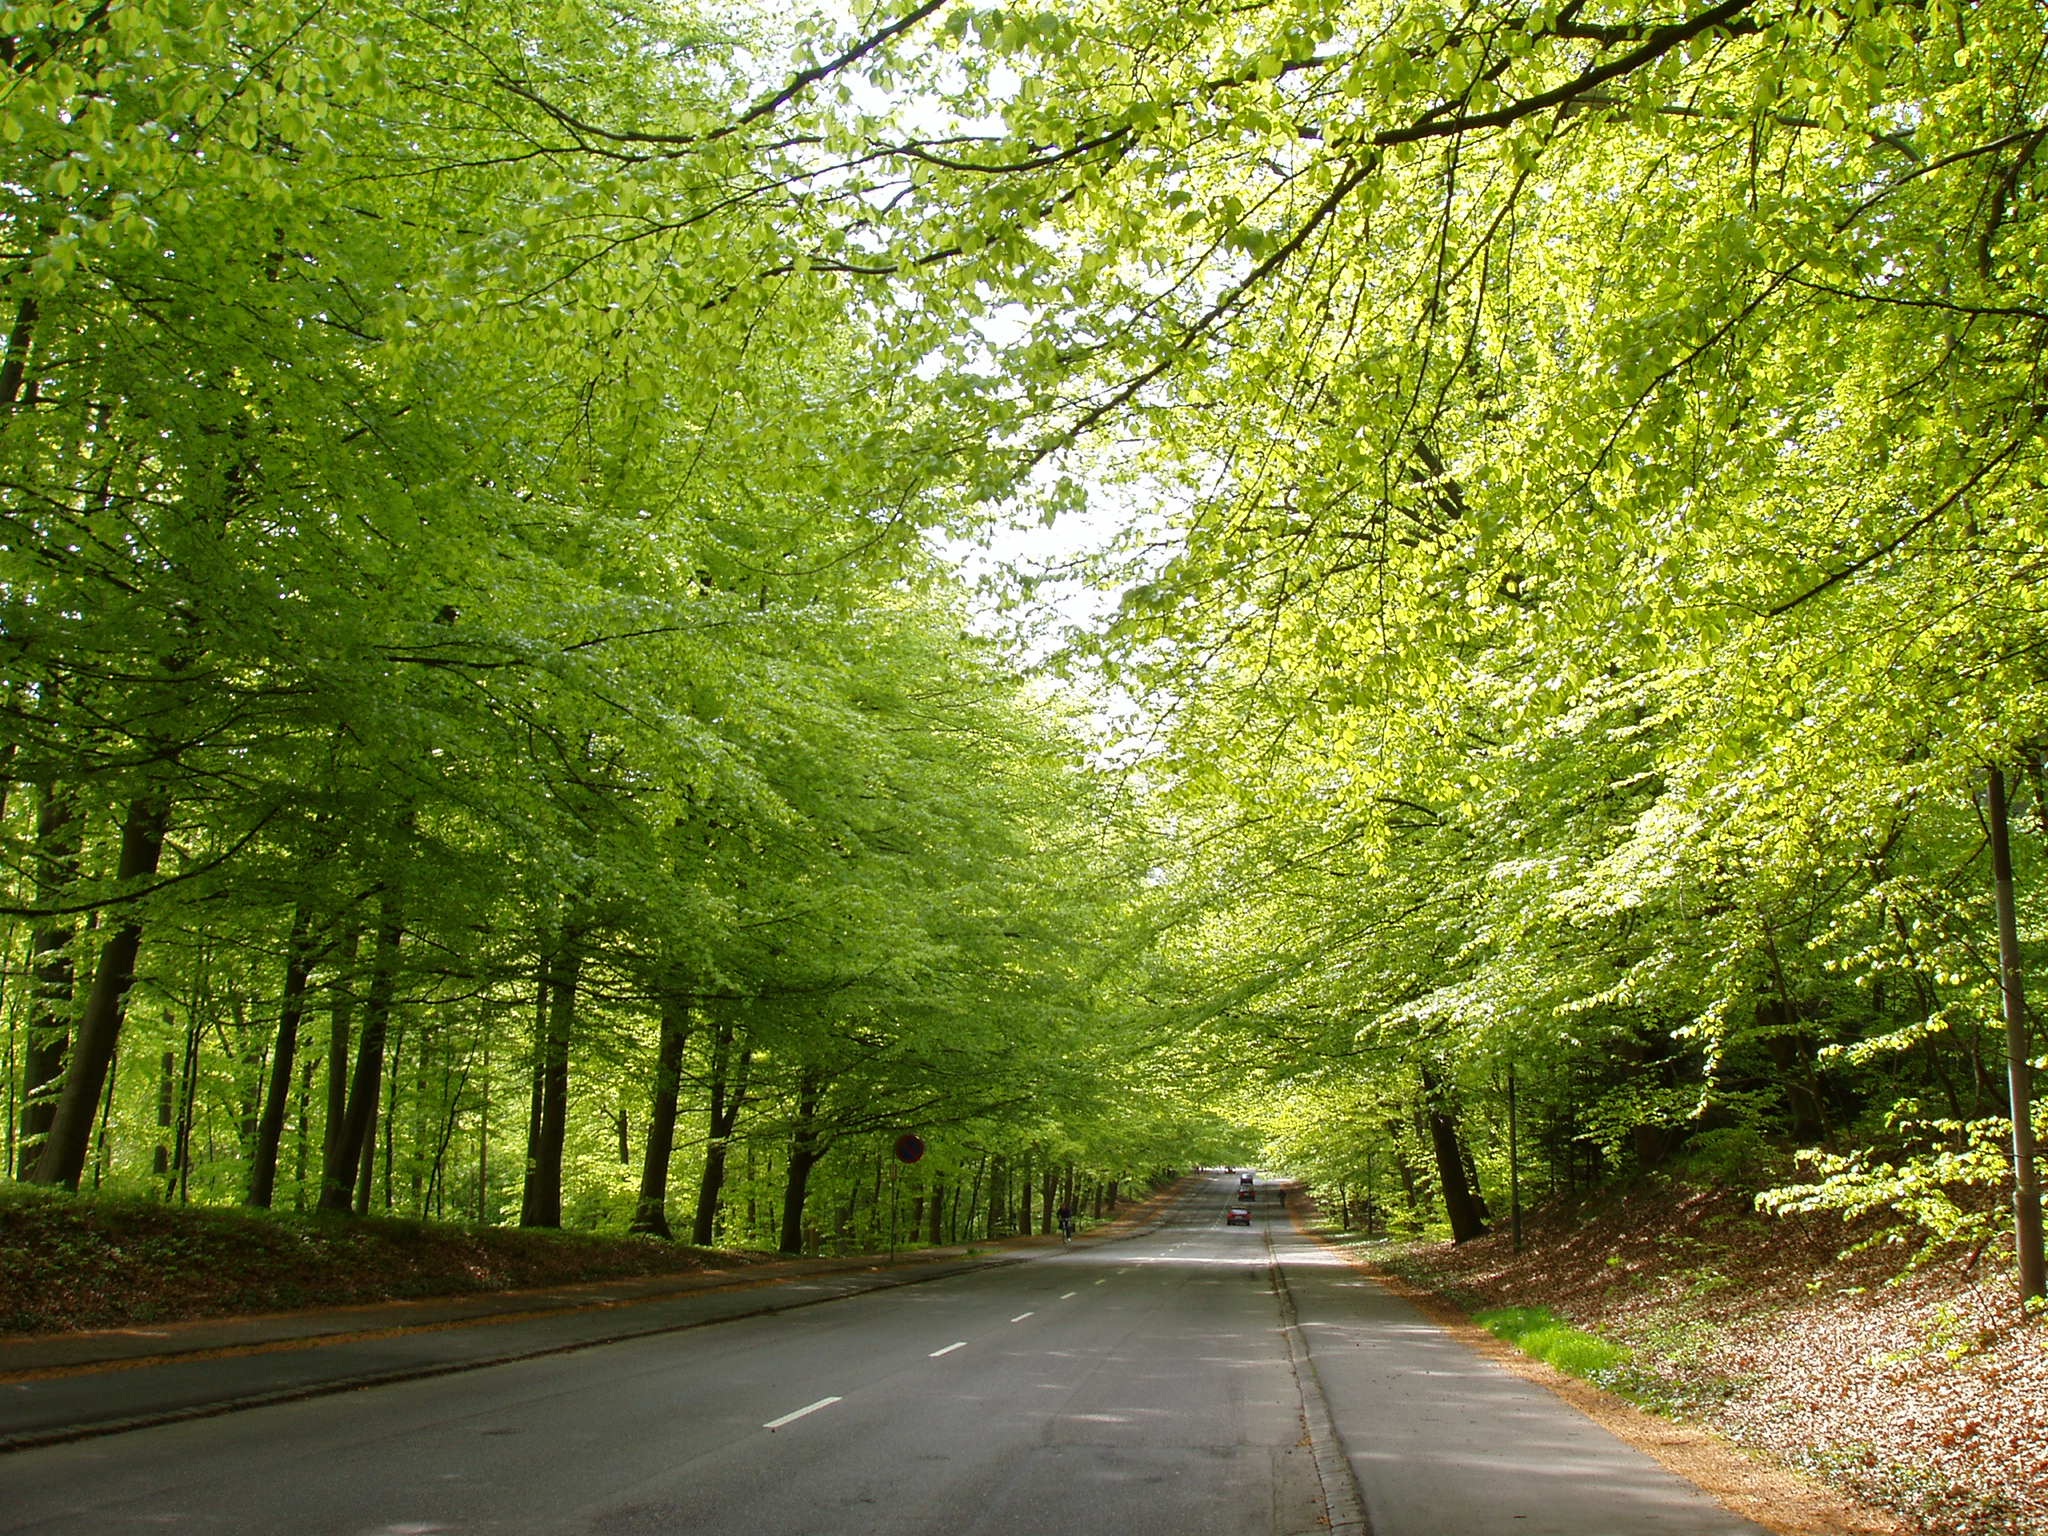
tree, nature, forest, grass, branch, plant, road, sunlight, leaf, flower, spring, green, natural, autumn, infrastructure, deciduous, woodland, maidenhair tree, woody plant, land plant